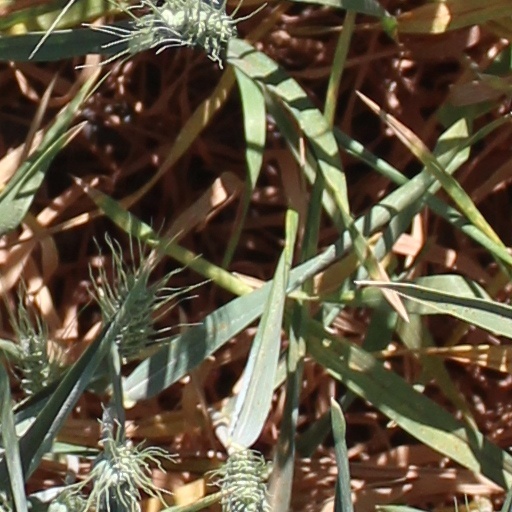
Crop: wheat